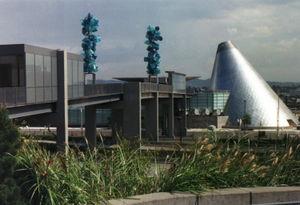
Tacoma est une ville américaine, siège du comté de Pierce dans l'État de Washington, en banlieue sud de Seattle. Selon le recensement de 2016, la population était de 211 277 habitants. Tacoma fait partie de l'aire métropolitaine de Seattle.